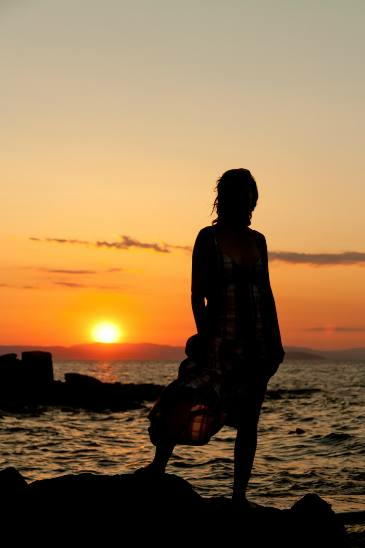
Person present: Yes